Iksas

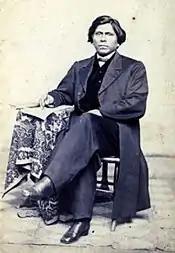
A portrait of Allen Wright, a Choctaw delegate who signed the Treaty of 1866. The treaty abolished slave-owning practices within the Chickasaws and Choctaws, and provided access to forty acres of land.

The increasing pressures of the modern American settler state circumvented traditional means of organisation in the Choctaw nation. The 1900s to 1930s marked a drastic transformation in government systems. To "make itself legible" to the federal and state governments, kinship systems were replaced with formal laws that regulated the behaviour and relationships of Choctaws. Therefore, its contraction undermined clan organisation, the centrality of women, and the matrilineal system. When Choctaw law was formalised in 1826, they adapted traditional practices to a more American style of governance. As a result, a constitution, written legislation and four bureaucratic branches of "legislative, executive, judiciary, and military" were created. The constitution disenfranchised women and left little space for female authority in the political process. Furthermore, Indian Agents solely recognised men as the representative of an "iksa", further entrenching patriarchic hierarchies in politics.